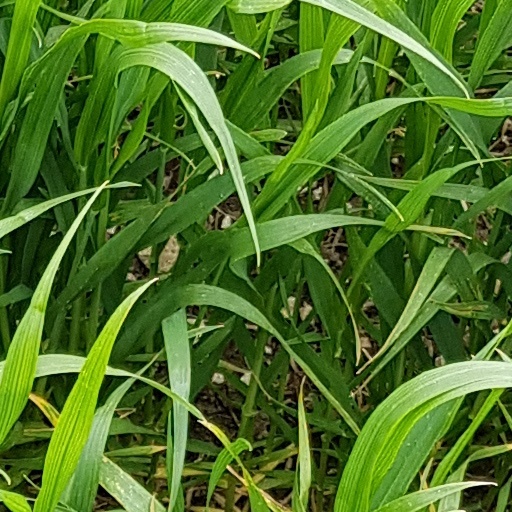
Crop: wheat